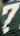
Number: 7